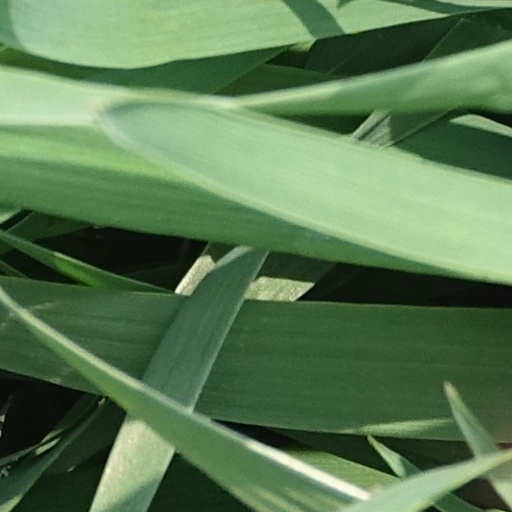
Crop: wheat